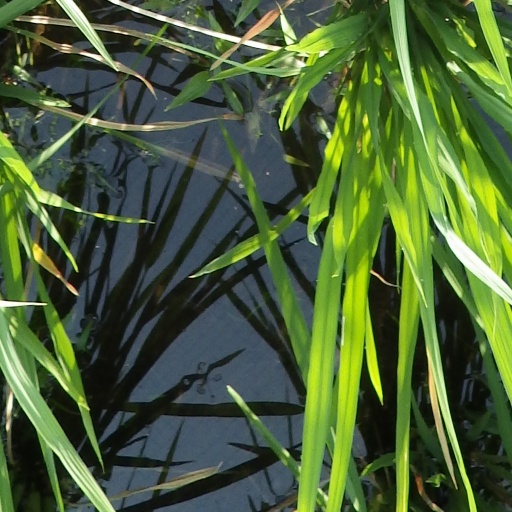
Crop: rice